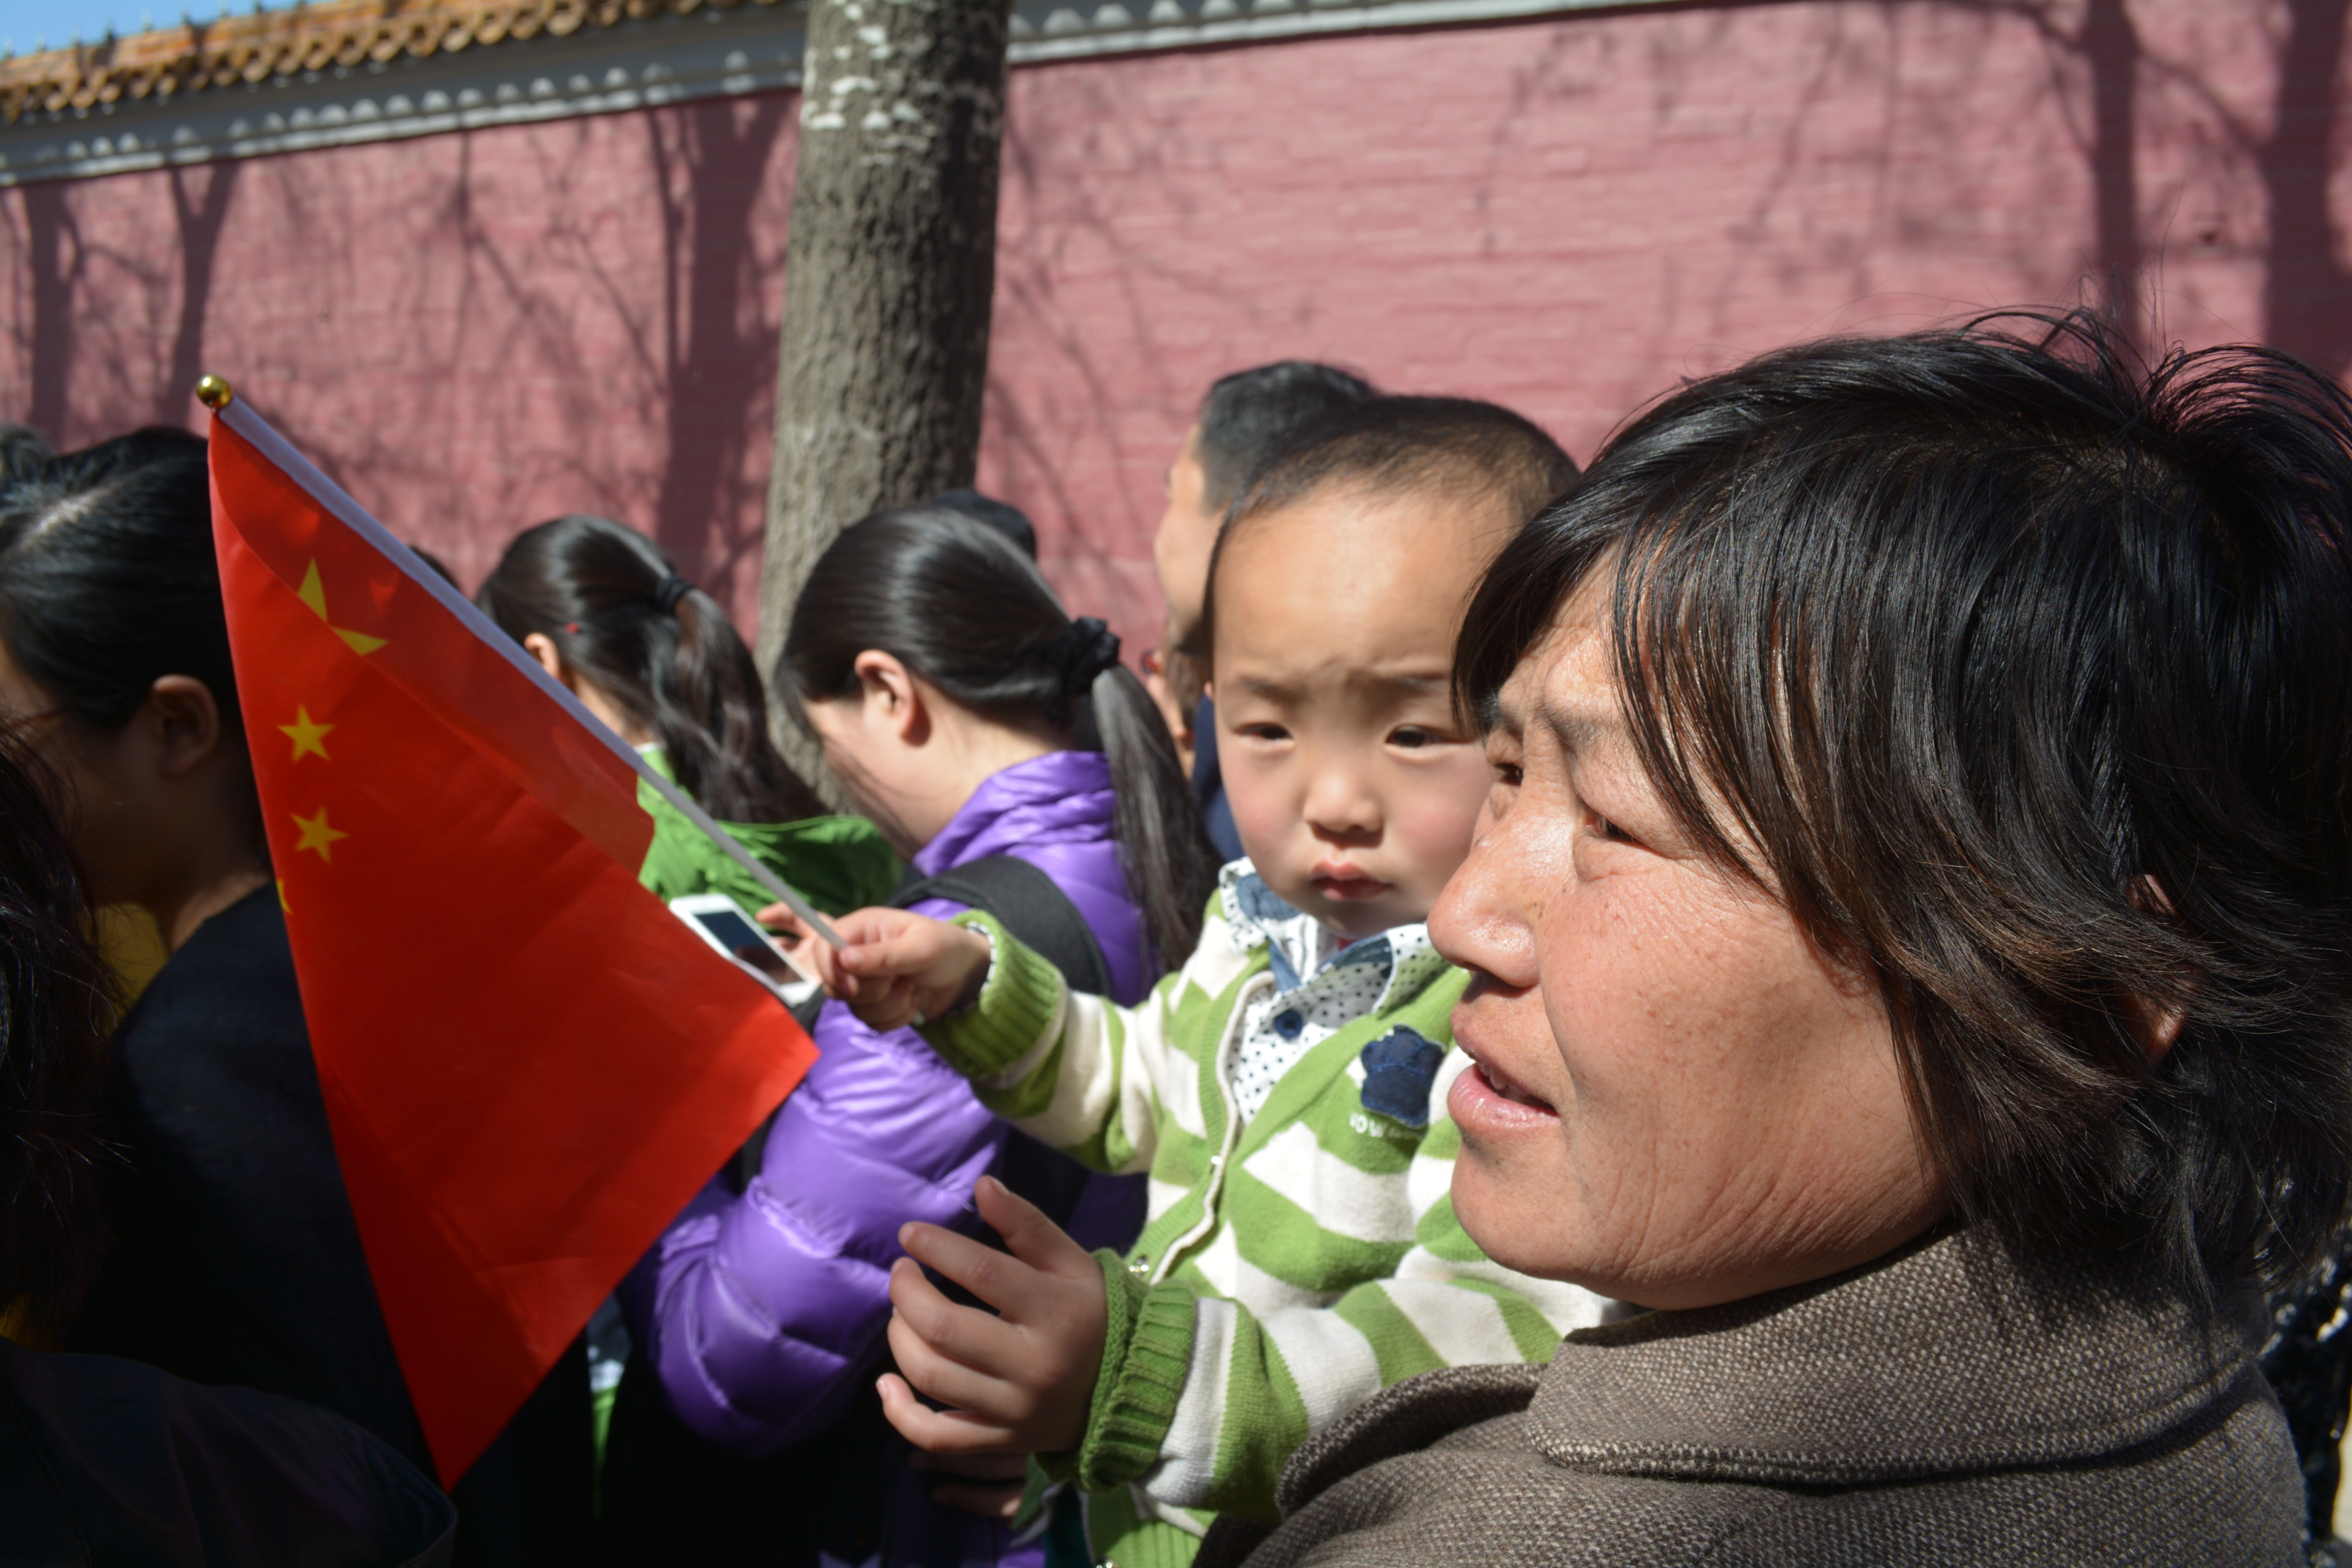
person, people, child, education, day, interaction